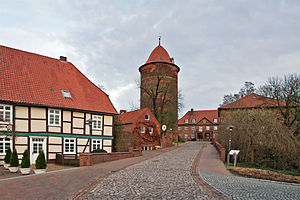
Valdemar Sejr / Liv og gerning / Jagten på Lyø
Valdemar-tårnet i det tidligere slot Dannenberg, hvor Valdemar Sejr og sønnen Valdemar den Unge sad i fangenskab.
Valdemar Sejr var konge af Danmark fra 1202 til sin død. Han var søn af Valdemar den Store og Sophia af Minsk. Han efterfulgte sin bror Knud 6., der døde barnløs. Juledag 1202 blev han kronet i Lund Domkirke af ærkebisp Anders Sunesen. I 1188 var han hertug af Slesvig.